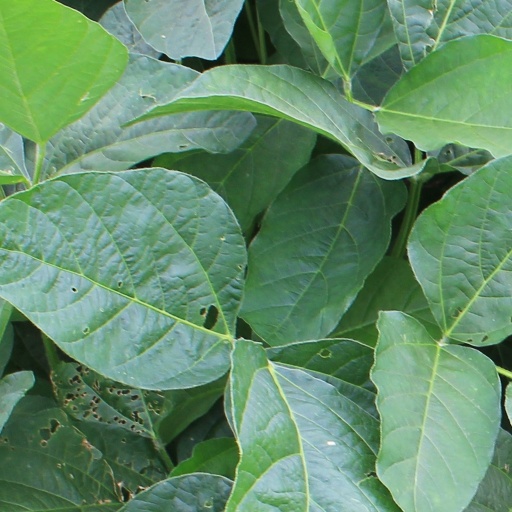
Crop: soybean